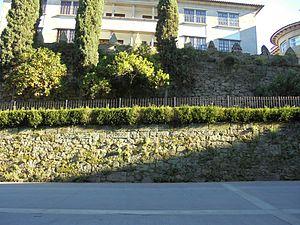
Les remparts de Pontevedra étaient une fortification de la ville de Pontevedra, qui a disparu en grande partie vers la fin du XIXᵉ siècle, bien qu'il en reste actuellement quelques vestiges, le plus important étant le pan avec des créneaux de la rue Arzobispo Malvar. Ce pan complet, d'une longueur d'environ 40 mètres, est accessible depuis les jardins des deux bâtiments situés sur le côté ouest de l'Avenue Sainte-Marie.